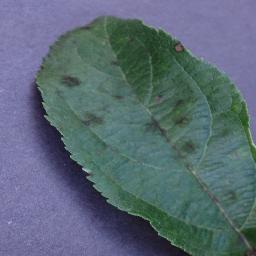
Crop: apple
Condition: scab